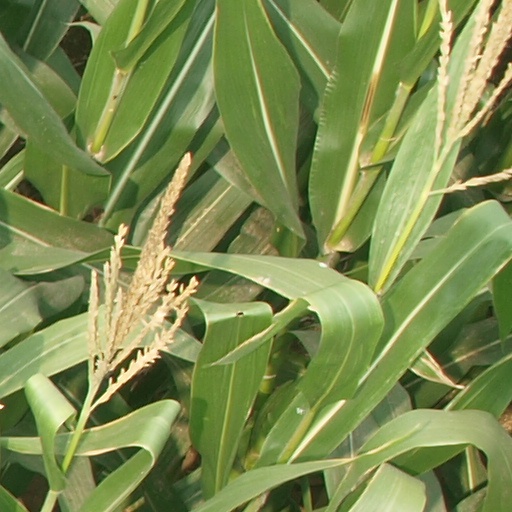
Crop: maize; corn